List of textile mills in Cheshire

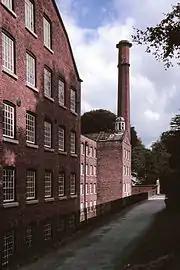
Quarry Bank Mill

This is a list of the silk, cotton and other textile mills in Cheshire, England. The first mills were built in the 1760s, in Styal by Samuel Greg using the Arkwright system and were powered by the water of the River Bollin. There were significant early cotton mills; Cheshire was an important centre of the silk industry. Parts of Cheshire have been subsumed into Stockport and Tameside.